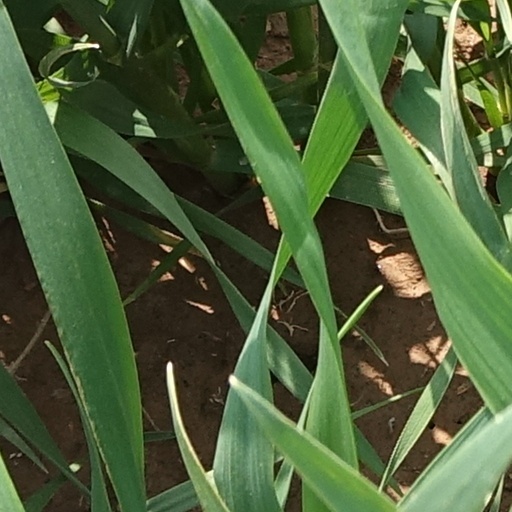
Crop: wheat